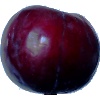
Label: Plum 2